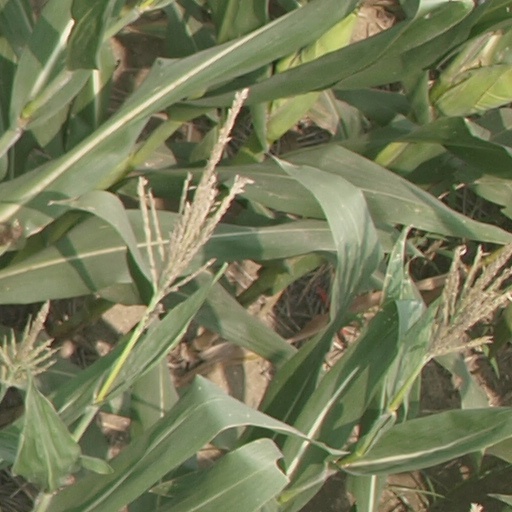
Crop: maize; corn